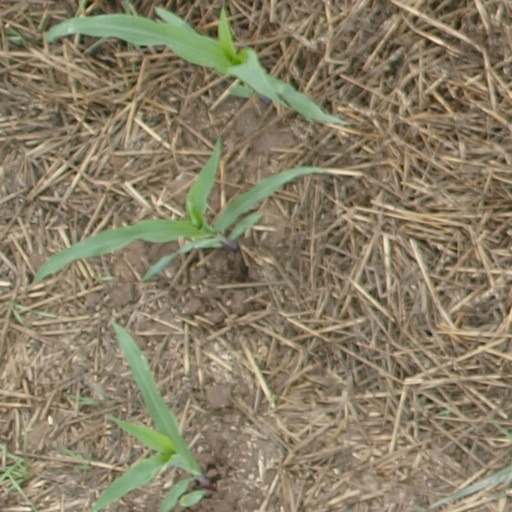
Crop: maize; corn